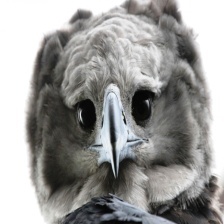
Species: HARPY EAGLE
Scientific name: HARPIA HARPYJA